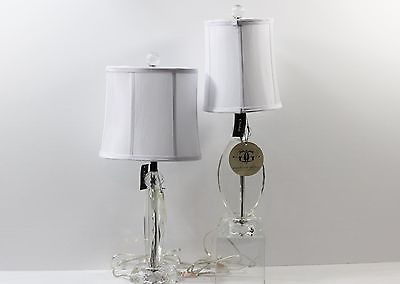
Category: lamp